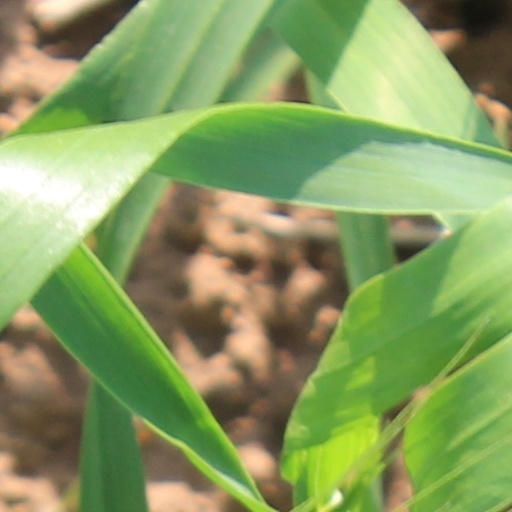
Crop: wheat